Charles James Fox

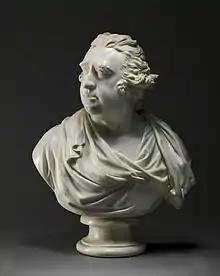
Marble bust of Fox by Joseph Nollekens, 1792. Yale Center for British Art

Fox continued to defend the French Revolution, even as its fruits began to collapse into war, repression and the Reign of Terror. Though there were few developments in France after 1792 that Fox could positively favour, Fox maintained that the old monarchical system still proved a greater threat to liberty than the new, degenerating experiment in France. Fox thought of revolutionary France as the lesser of two evils and emphasised the role of traditional despots in perverting the course of the revolution: he argued that Louis XVI and the French aristocracy had brought their fates upon themselves by abusing the constitution of 1791 and that the coalition of European autocrats, which was currently dispatching its armies against France's borders, had driven the revolutionary government to desperate and bloody measures by exciting a profound national crisis. Fox was not surprised when Pitt and the King brought Britain into the war as well and would afterwards blame the pair and their prodigal European subsidies for the long-drawn-out continuation of the French Revolutionary Wars. In 1795, he wrote to his nephew, Lord Holland: